Airways Flying Club

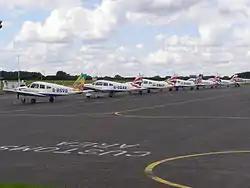
Piper Dakota aircraft at Wycombe Air Park

The Airways Flying Club operates from Wycombe Air Park, with a fleet of Piper Warrior, Piper Dakota, de Havilland Chipmunk and Cessna 152 aircraft. The flying club acquired the long term lease to the airfield in 1965, following the closure of RAF Booker, previously on the site. Surinder Arora, the hotel entrepreneur, purchased the lease to the airfield along with the flying club in 2007.